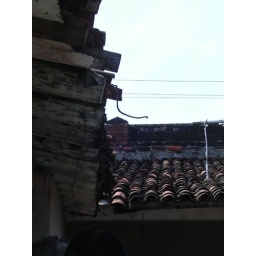
the red tile roof at the market in Sancto Spiritus